Aldersgate

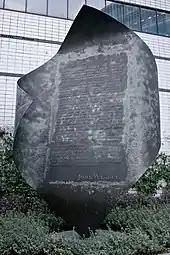
Memorial at Aldersgate commemorating John Wesley's religious experience

The ward of Aldersgate straddles the (now former) line of London Wall and the old gate and historically was divided into "Within" and "Without" divisions, with a deputy (alderman) appointed for each division. There is now only one deputy alderman for the ward.